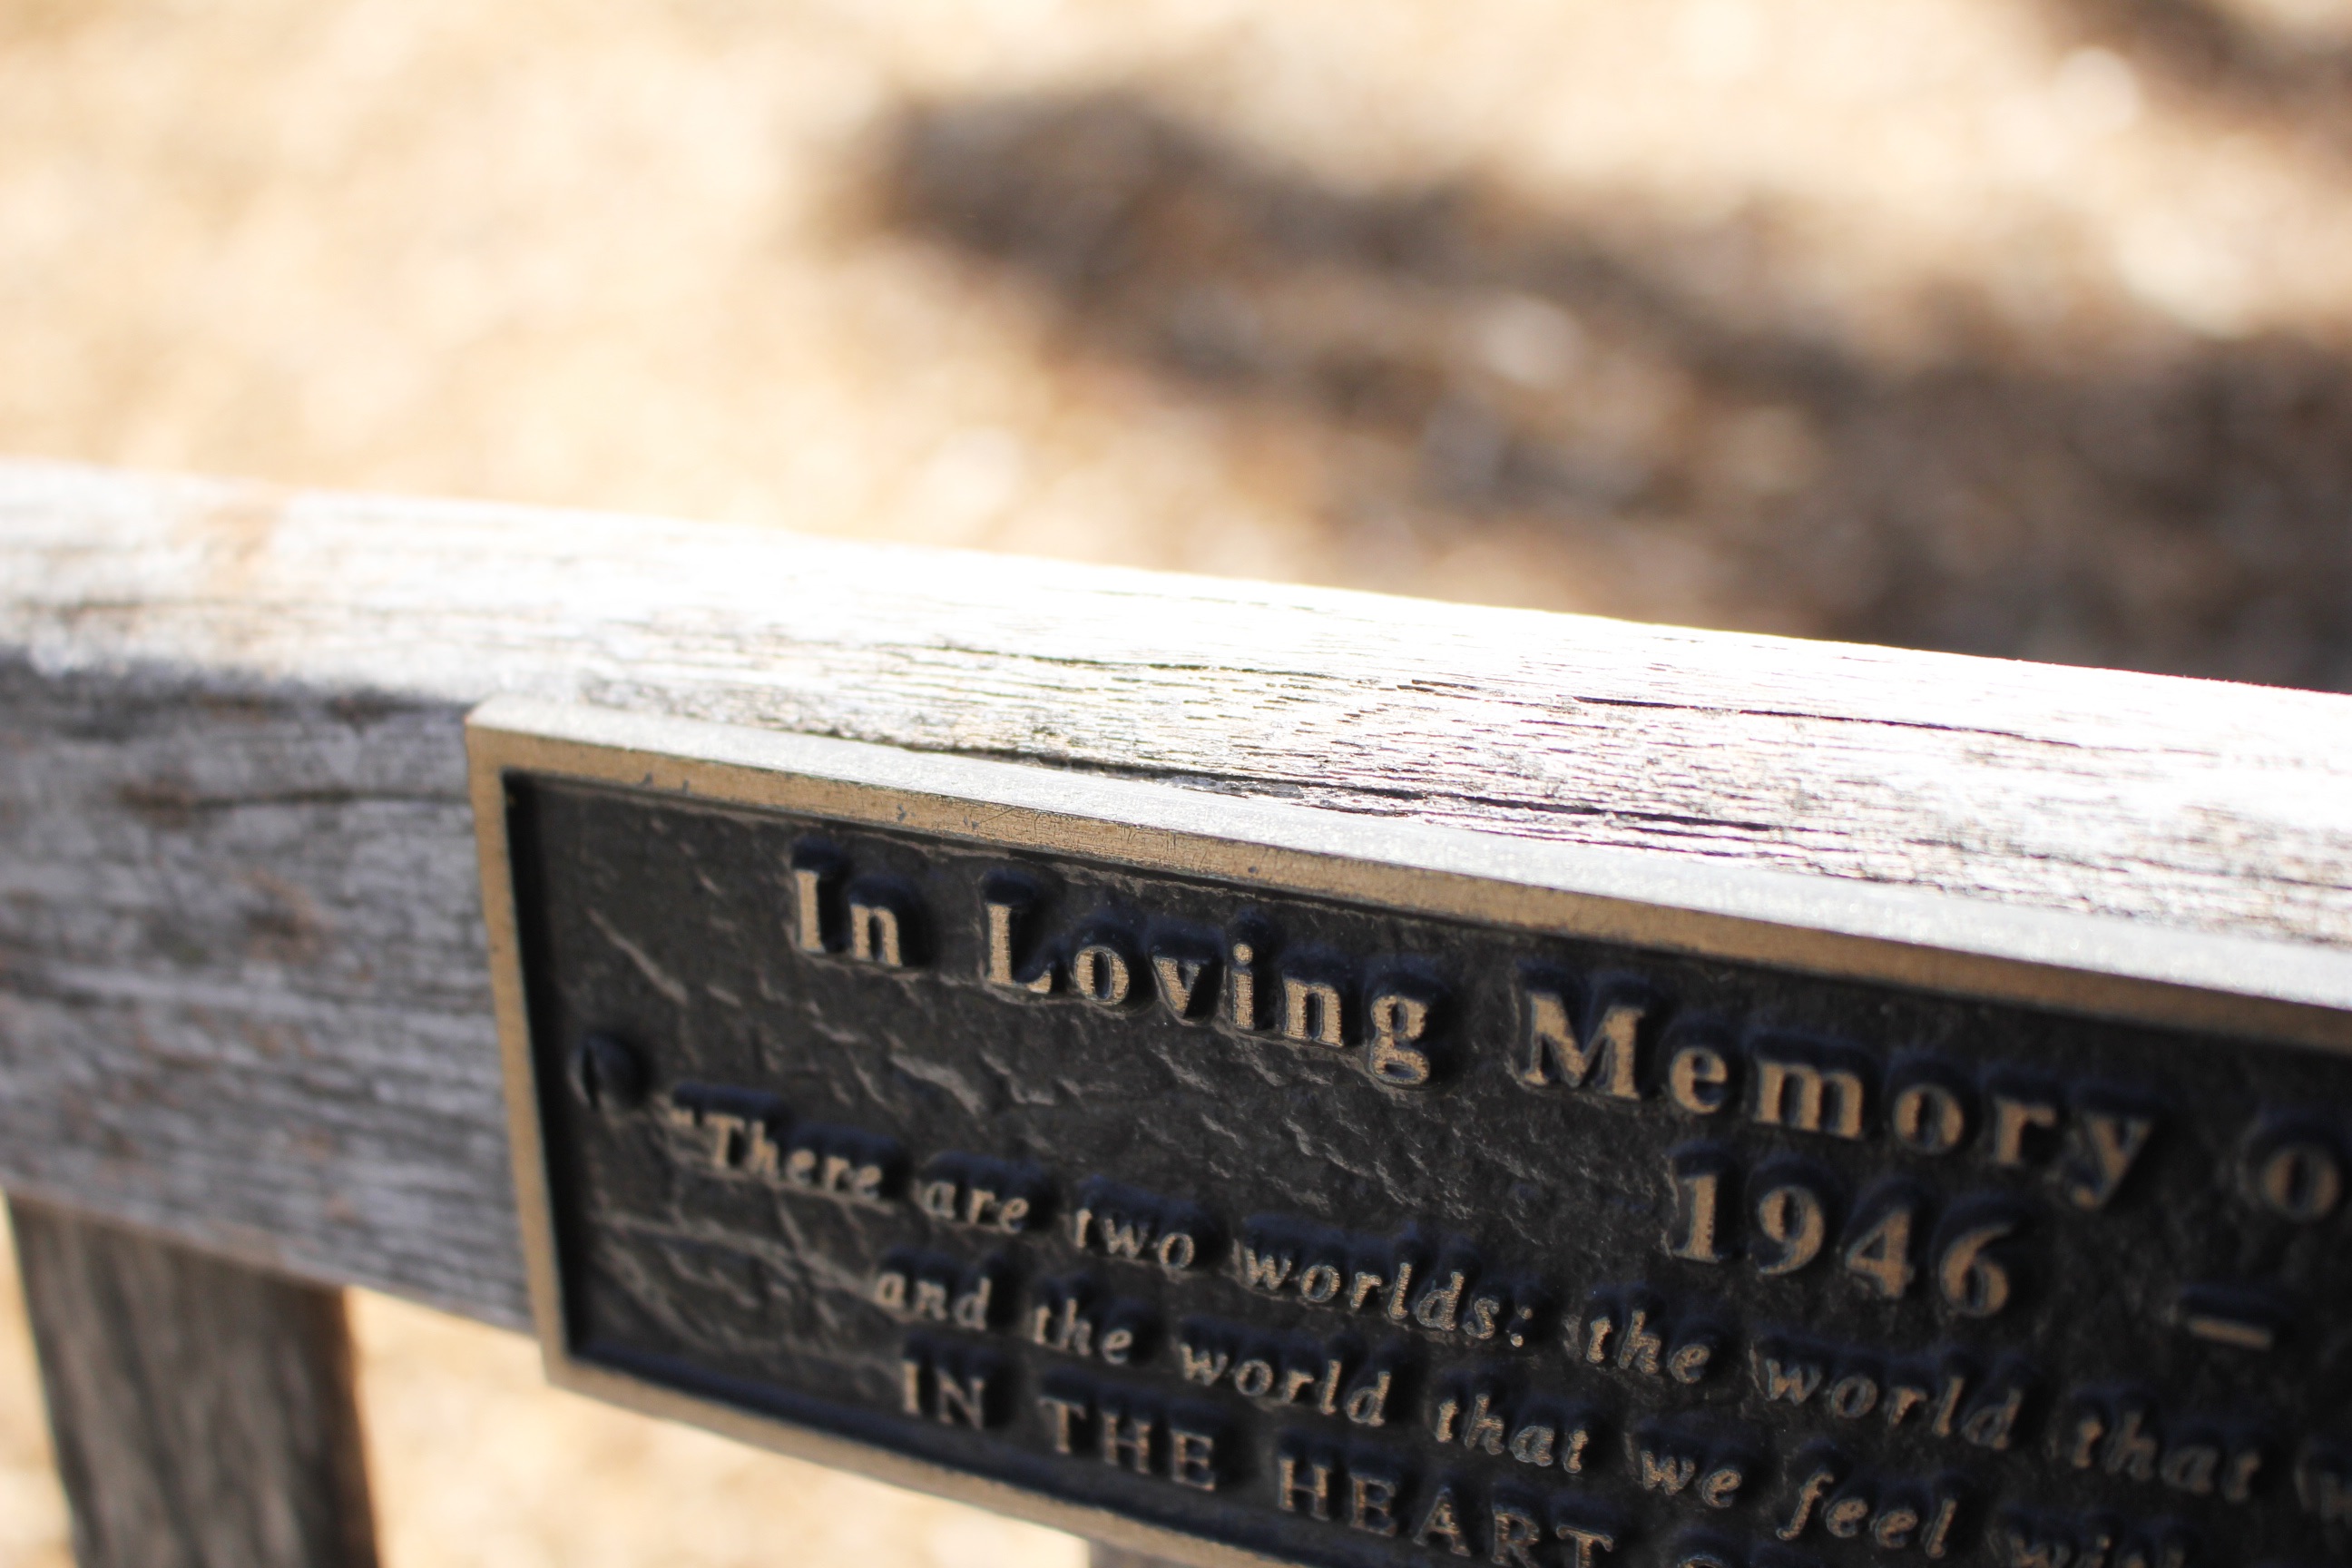
wood, number, close up